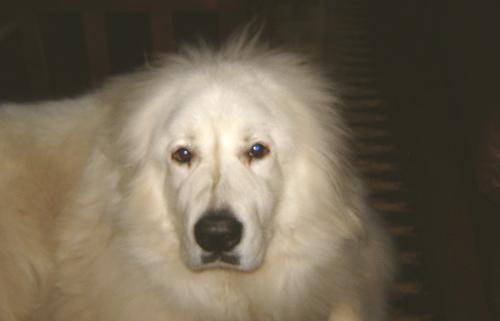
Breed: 225-n000073-Great_Pyrenees